Edwina Findley

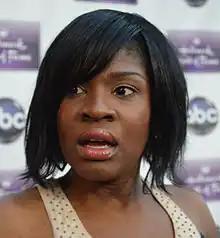
Findley at the "Middle of Nowhere" (2012) premiere

In 2014, she was cast as one of leads in the Oprah Winfrey Network prime time soap opera, "If Loving You Is Wrong" alongside Zulay Henao, Heather Hemmens, April Parker Jones, and Amanda Clayton. The series ended in 2020 after five seasons and 102 episodes. In 2015, Findley played the lead in the independent film "Free in Deed", and Kevin Hart's character wife in "Get Hard", a comedy film directed by Etan Cohen. In 2016, she was cast in the Fox event series "Shots Fired" starring Sanaa Lathan and created by Gina Prince-Bythewood. In 2017, she was cast in AMC's "Fear the Walking Dead" and The CW's superhero series "Black Lightning" playing Tori Whale. In 2019, she had a recurring role in the NBC medical drama, "Chicago Med".